Can I Have a Mother

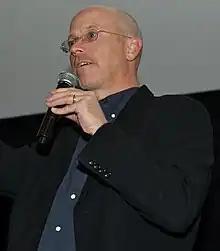
The episode was directed by John Dahl.

The episode was written by main cast member William H. Macy and Steven Schachter, and directed by John Dahl. It was Macy's first writing credit, Schachter's first writing credit, and Dahl's second directing credit.